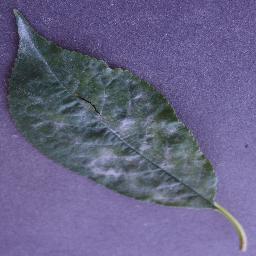
Label: Cherry___Powdery_mildew